Fez (hat)

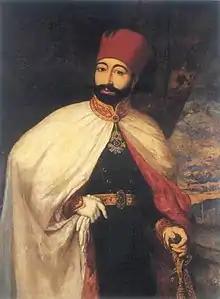
Portrait of the Ottoman Sultan Mahmud II after his clothing reforms

The origins of the hat are obscure. It is either of ancient Greek, Tunisian, Moroccan, or Turkish origin. It was popular especially during the later period of the Ottoman Empire and its use spread throughout the empire, and much of its popularity derives from this era.